Geography of the Pitcairn Islands

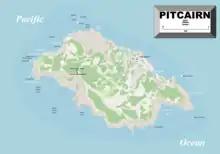
Enlargeable, detailed map of Pitcairn Island

The Pitcairn Islands have a maritime tropical rainforest climate ("Af" according to the Köppen climate classification), with the climate being warm and humid year-round, with no dry season. The warmest month in Adamstown is February, with a mean of , while the coolest month is August, with a mean of . The highest temperature recorded was during March. Because of its maritime location, the temperature has never dropped below . Adamstown receives of rainfall annually, with the rain being evenly distributed across the year. The climate of the Pitcairn Islands is modified by southeast trade winds.